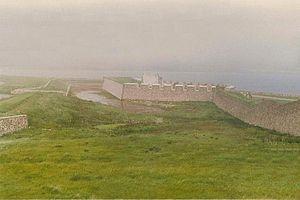
Rempart de Louisbourg